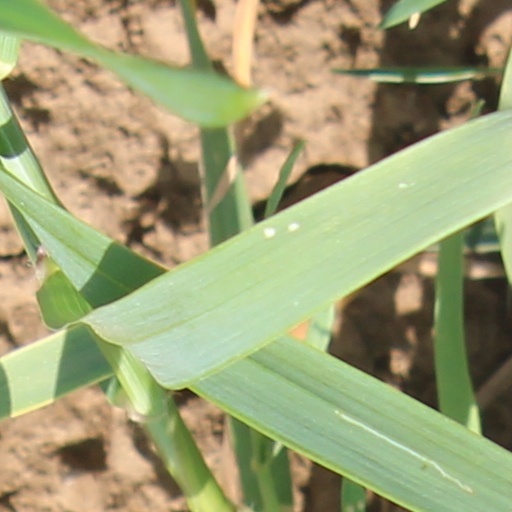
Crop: wheat